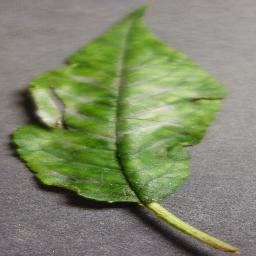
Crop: cherry
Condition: (including_sour)_powdery_mildew